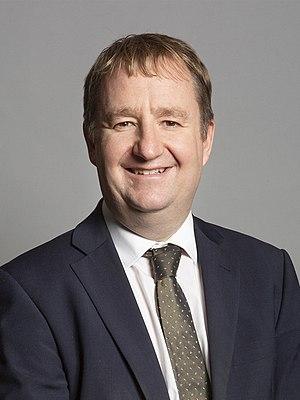
La circonscription d'Amber Valley est une circonscriptions parlementaires britanniques située dans le Derbyshire, et représentée à la Chambre des Communes du Parlement britannique depuis 2010 par Nigel Mills du Parti conservateur.